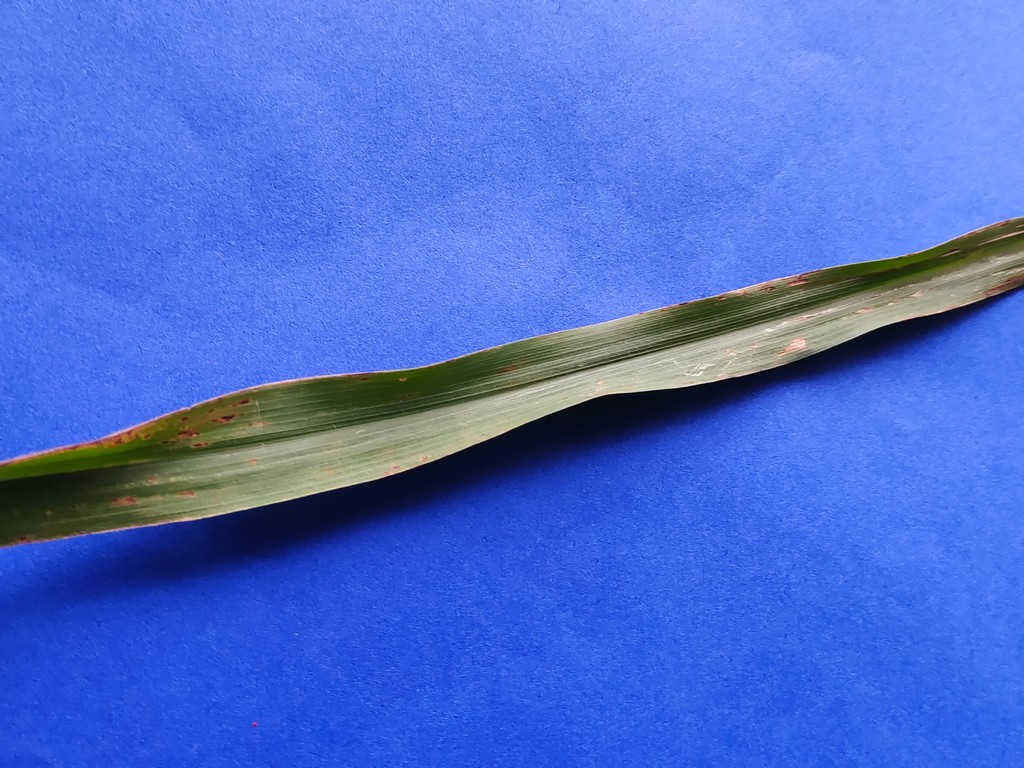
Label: Unhealthy